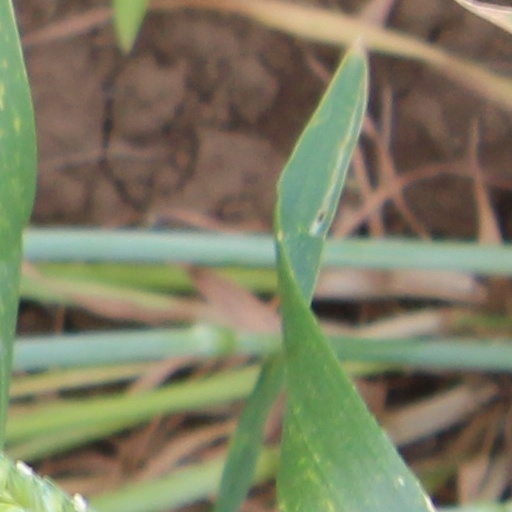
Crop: wheat